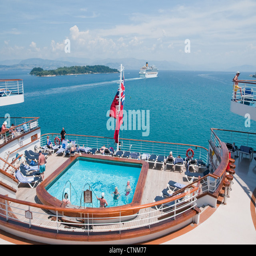
passengers sunbathing around a pool on board the cruise ship